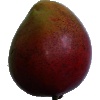
Label: Mango Red 1